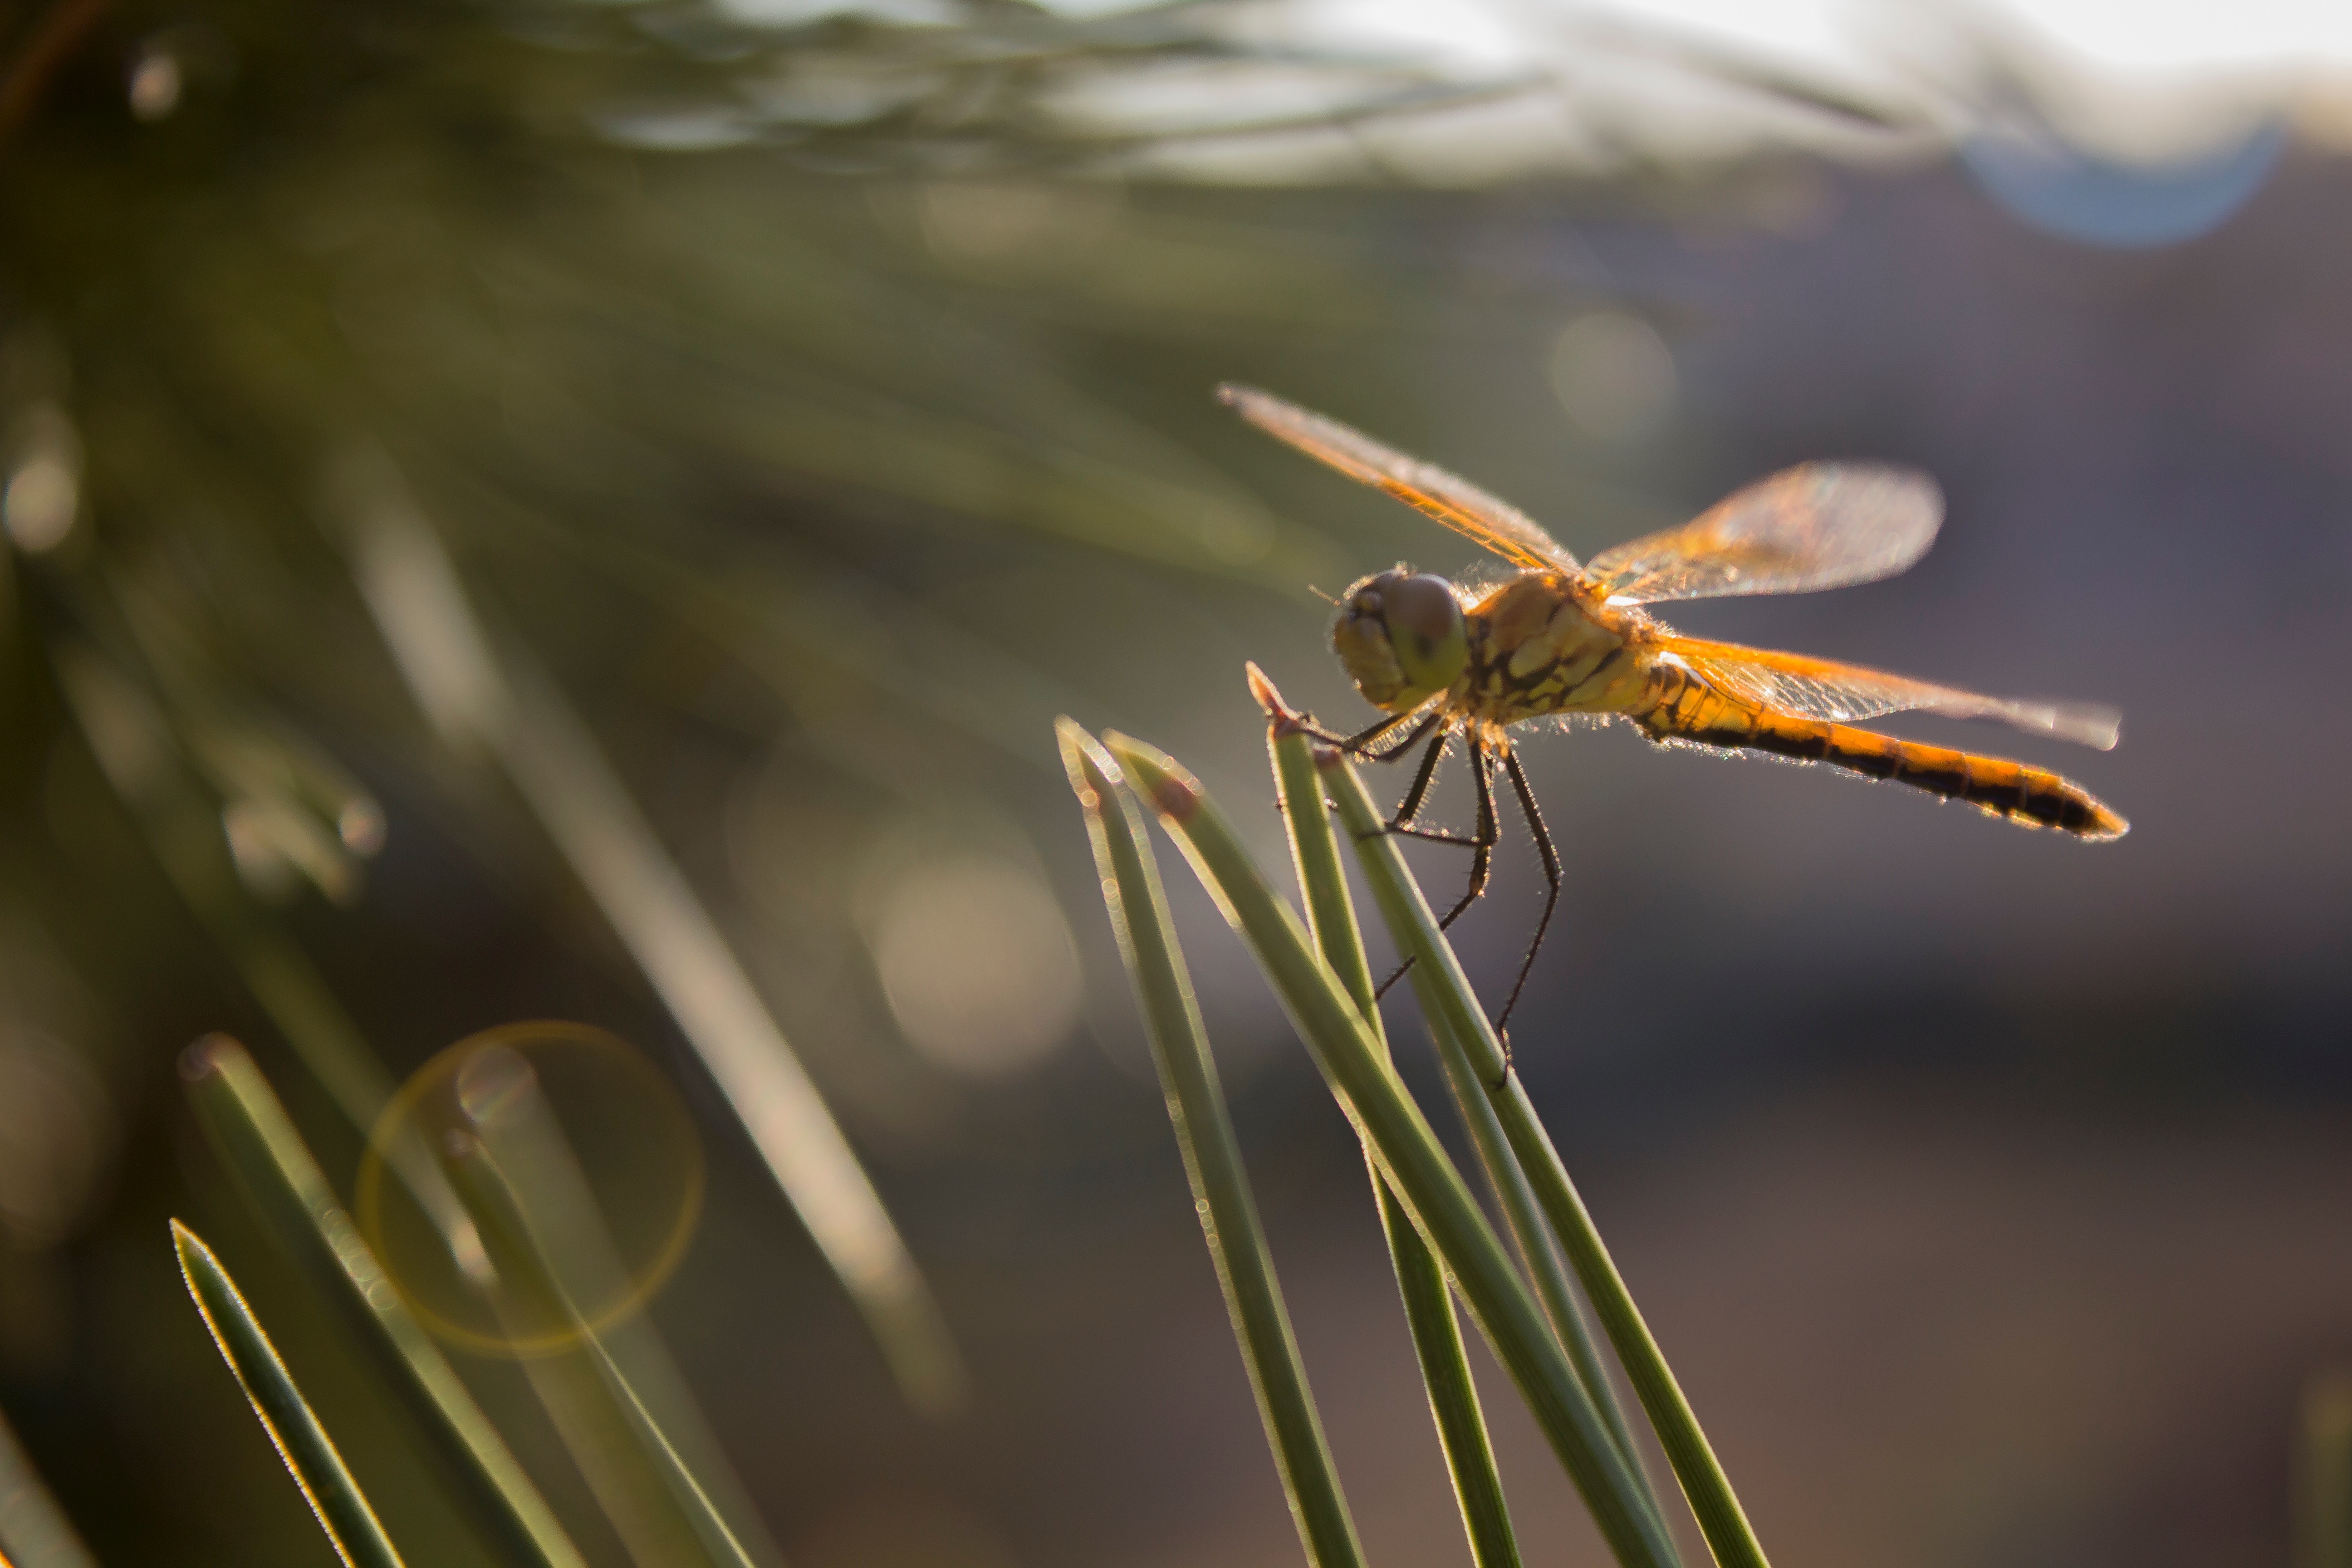
nature, grass, branch, photography, leaf, flower, fly, green, insect, botany, flora, fauna, invertebrate, close up, dragonfly, macro photography, plant stem, dragonflies and damseflies